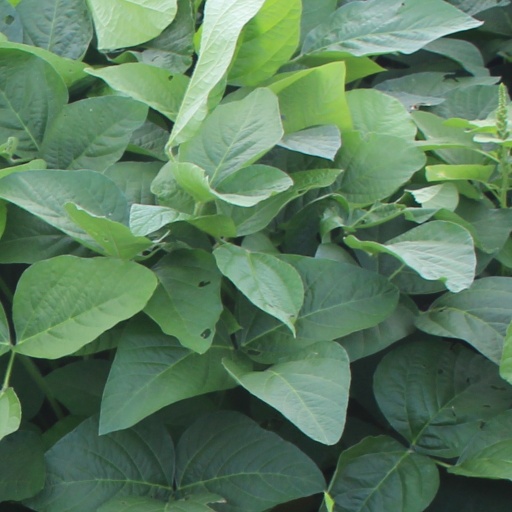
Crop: soybean